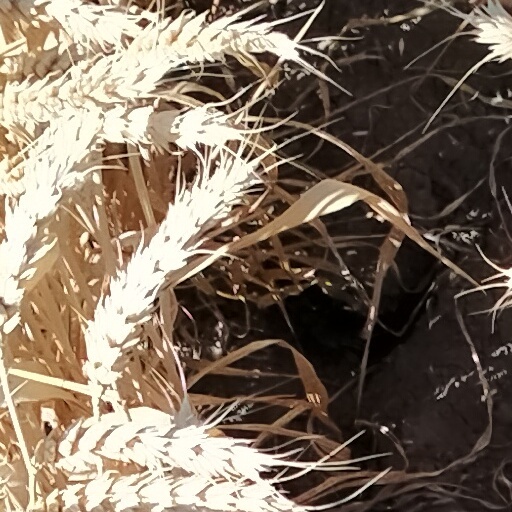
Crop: wheat